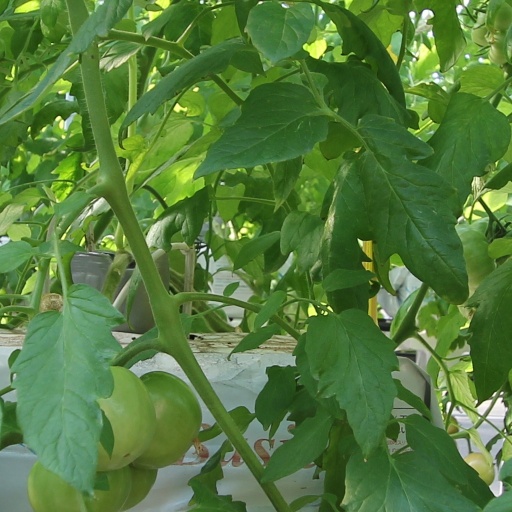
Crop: tomato